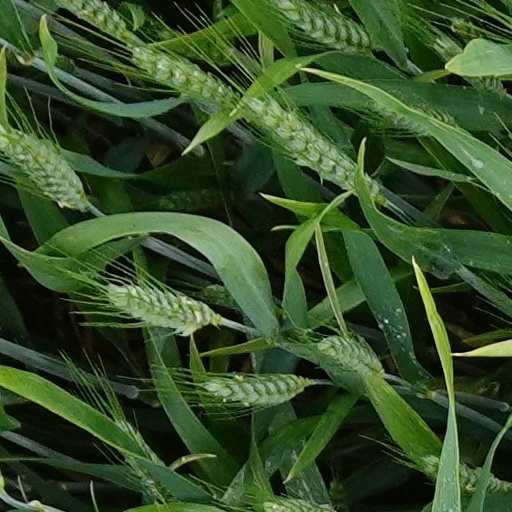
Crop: wheat